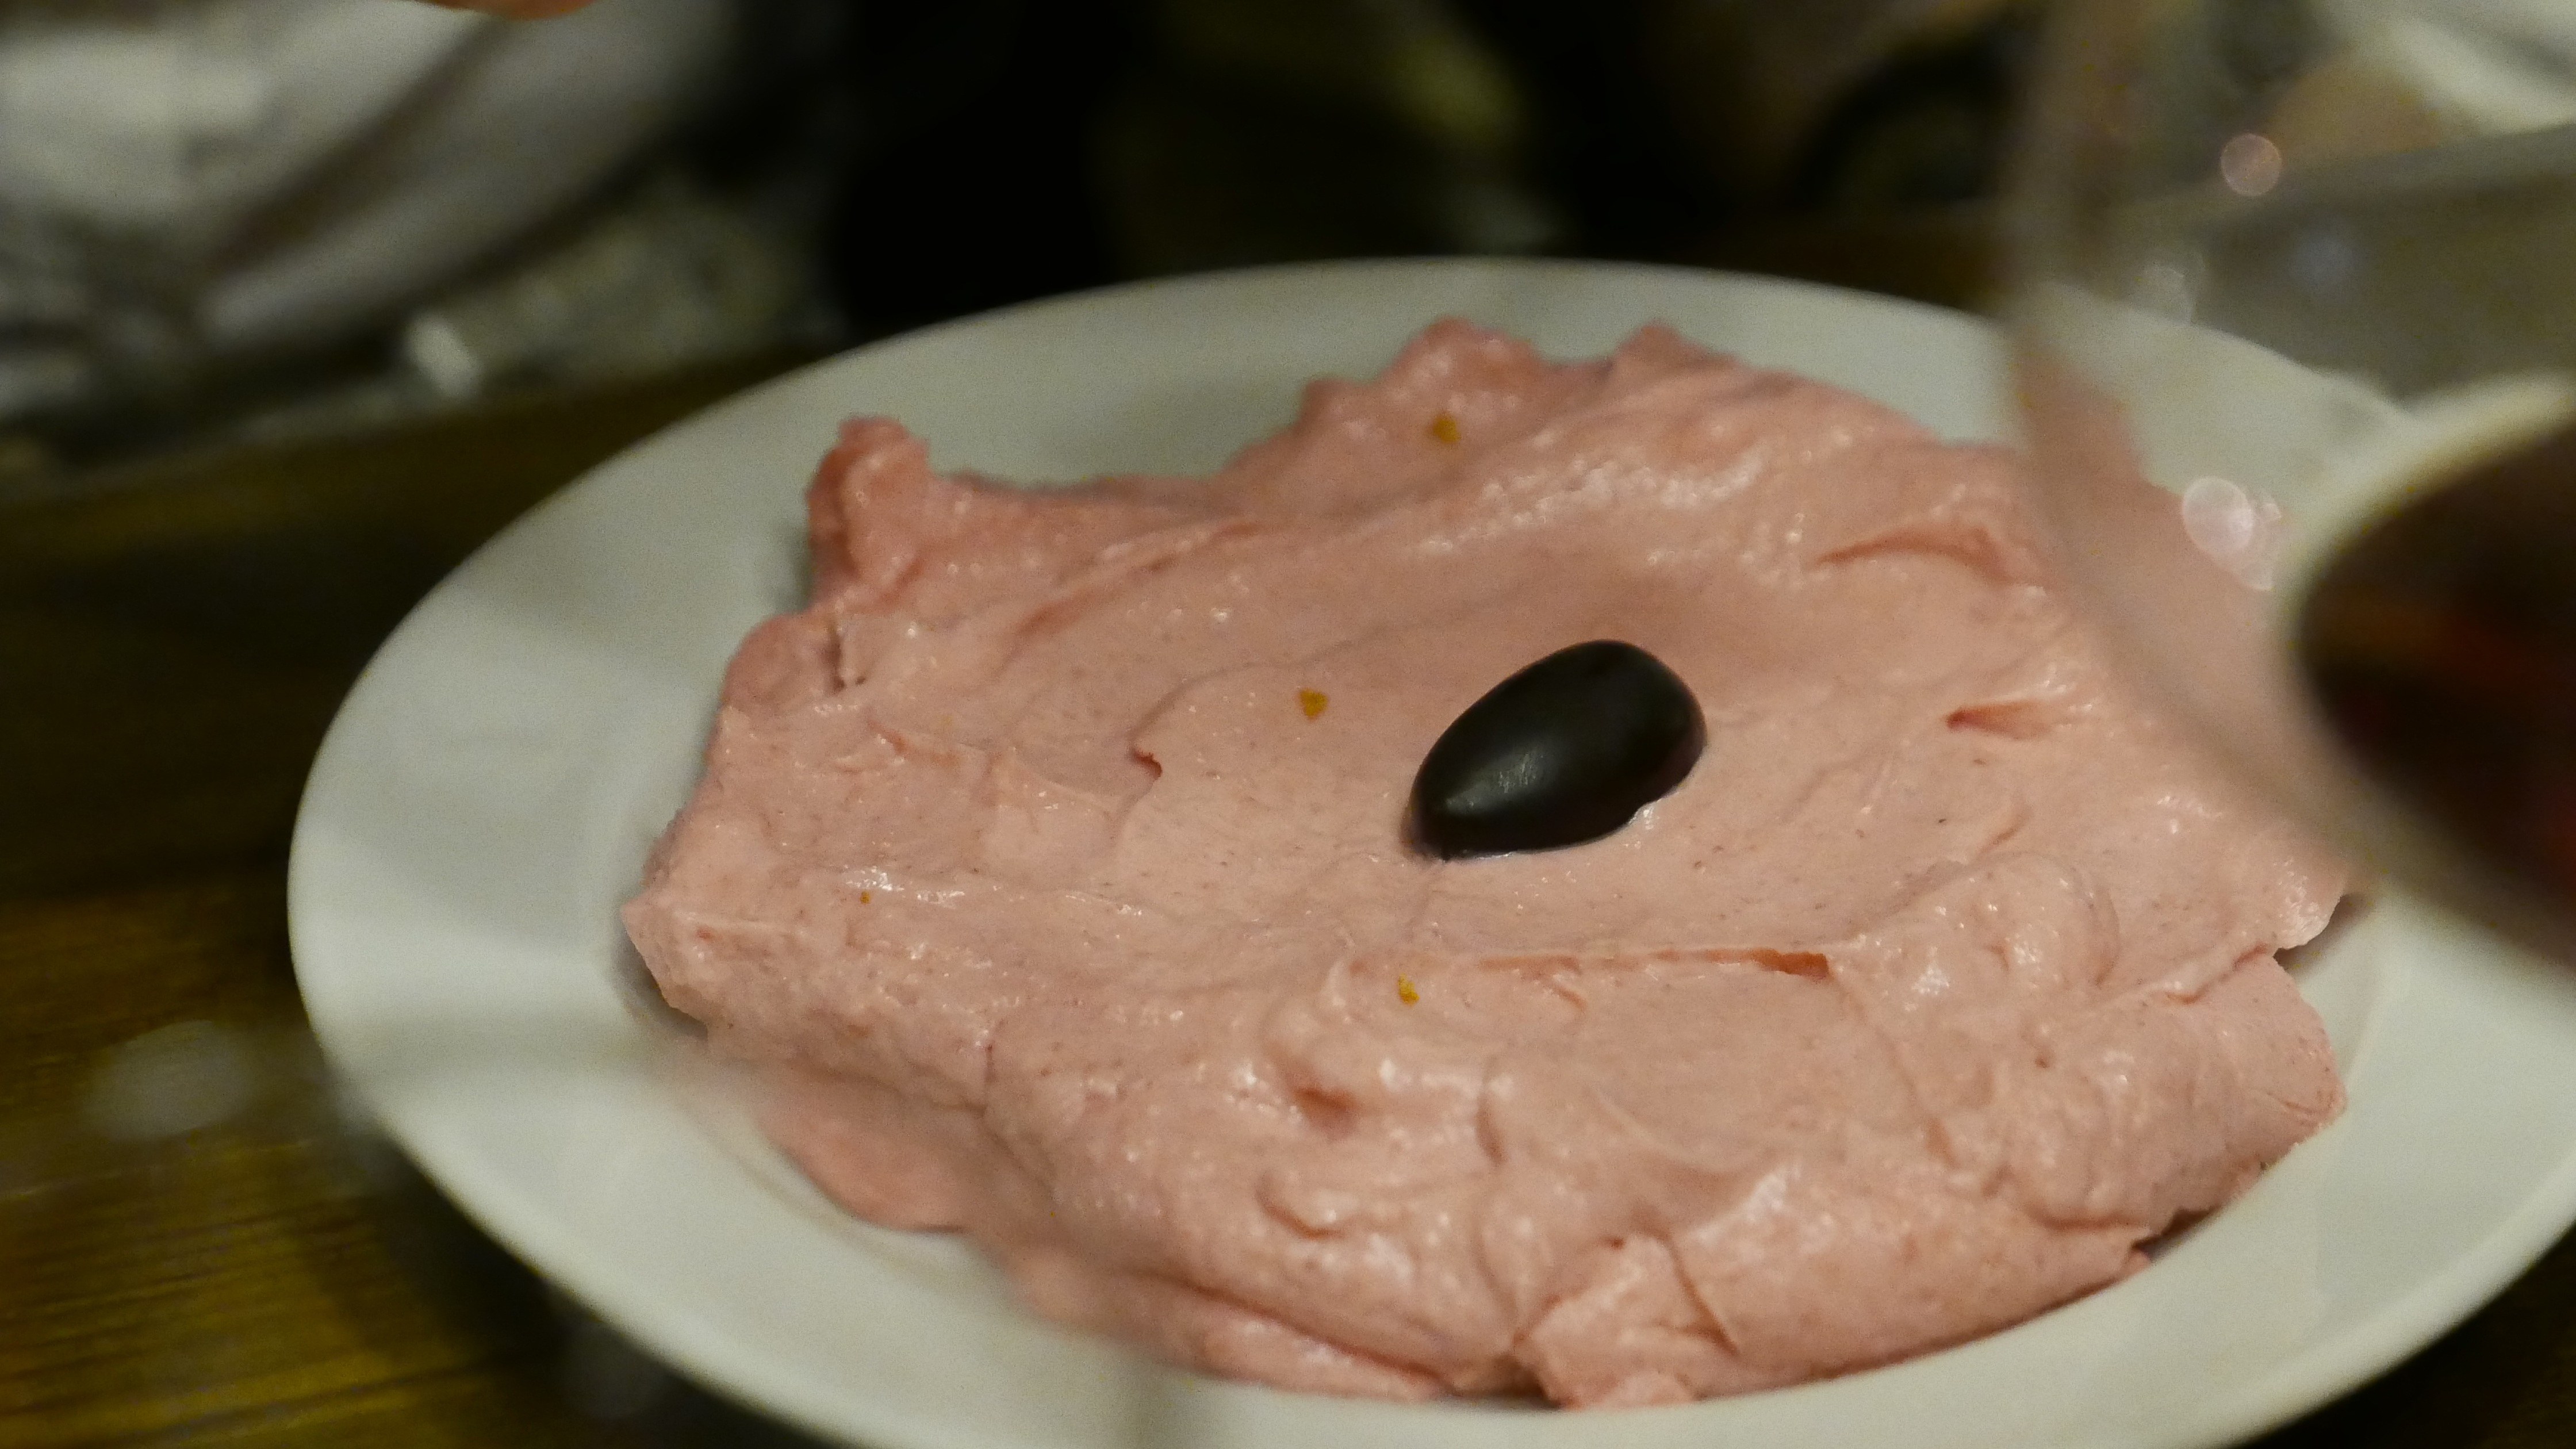
dish, food, ice cream, dessert, eat, meat, cuisine, cream, asian food, icing, organ, starter, italian, olive, animal source foods, animal fat